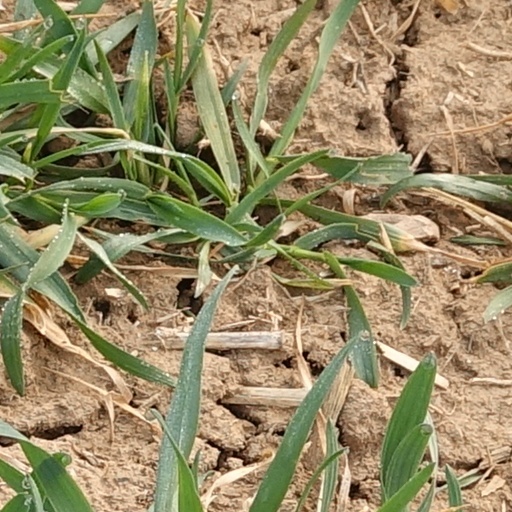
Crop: wheat